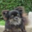
Label: dog